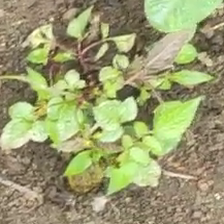
Weed species: Lamber_Quarter_plant(Chenopodium )